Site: brandenburg
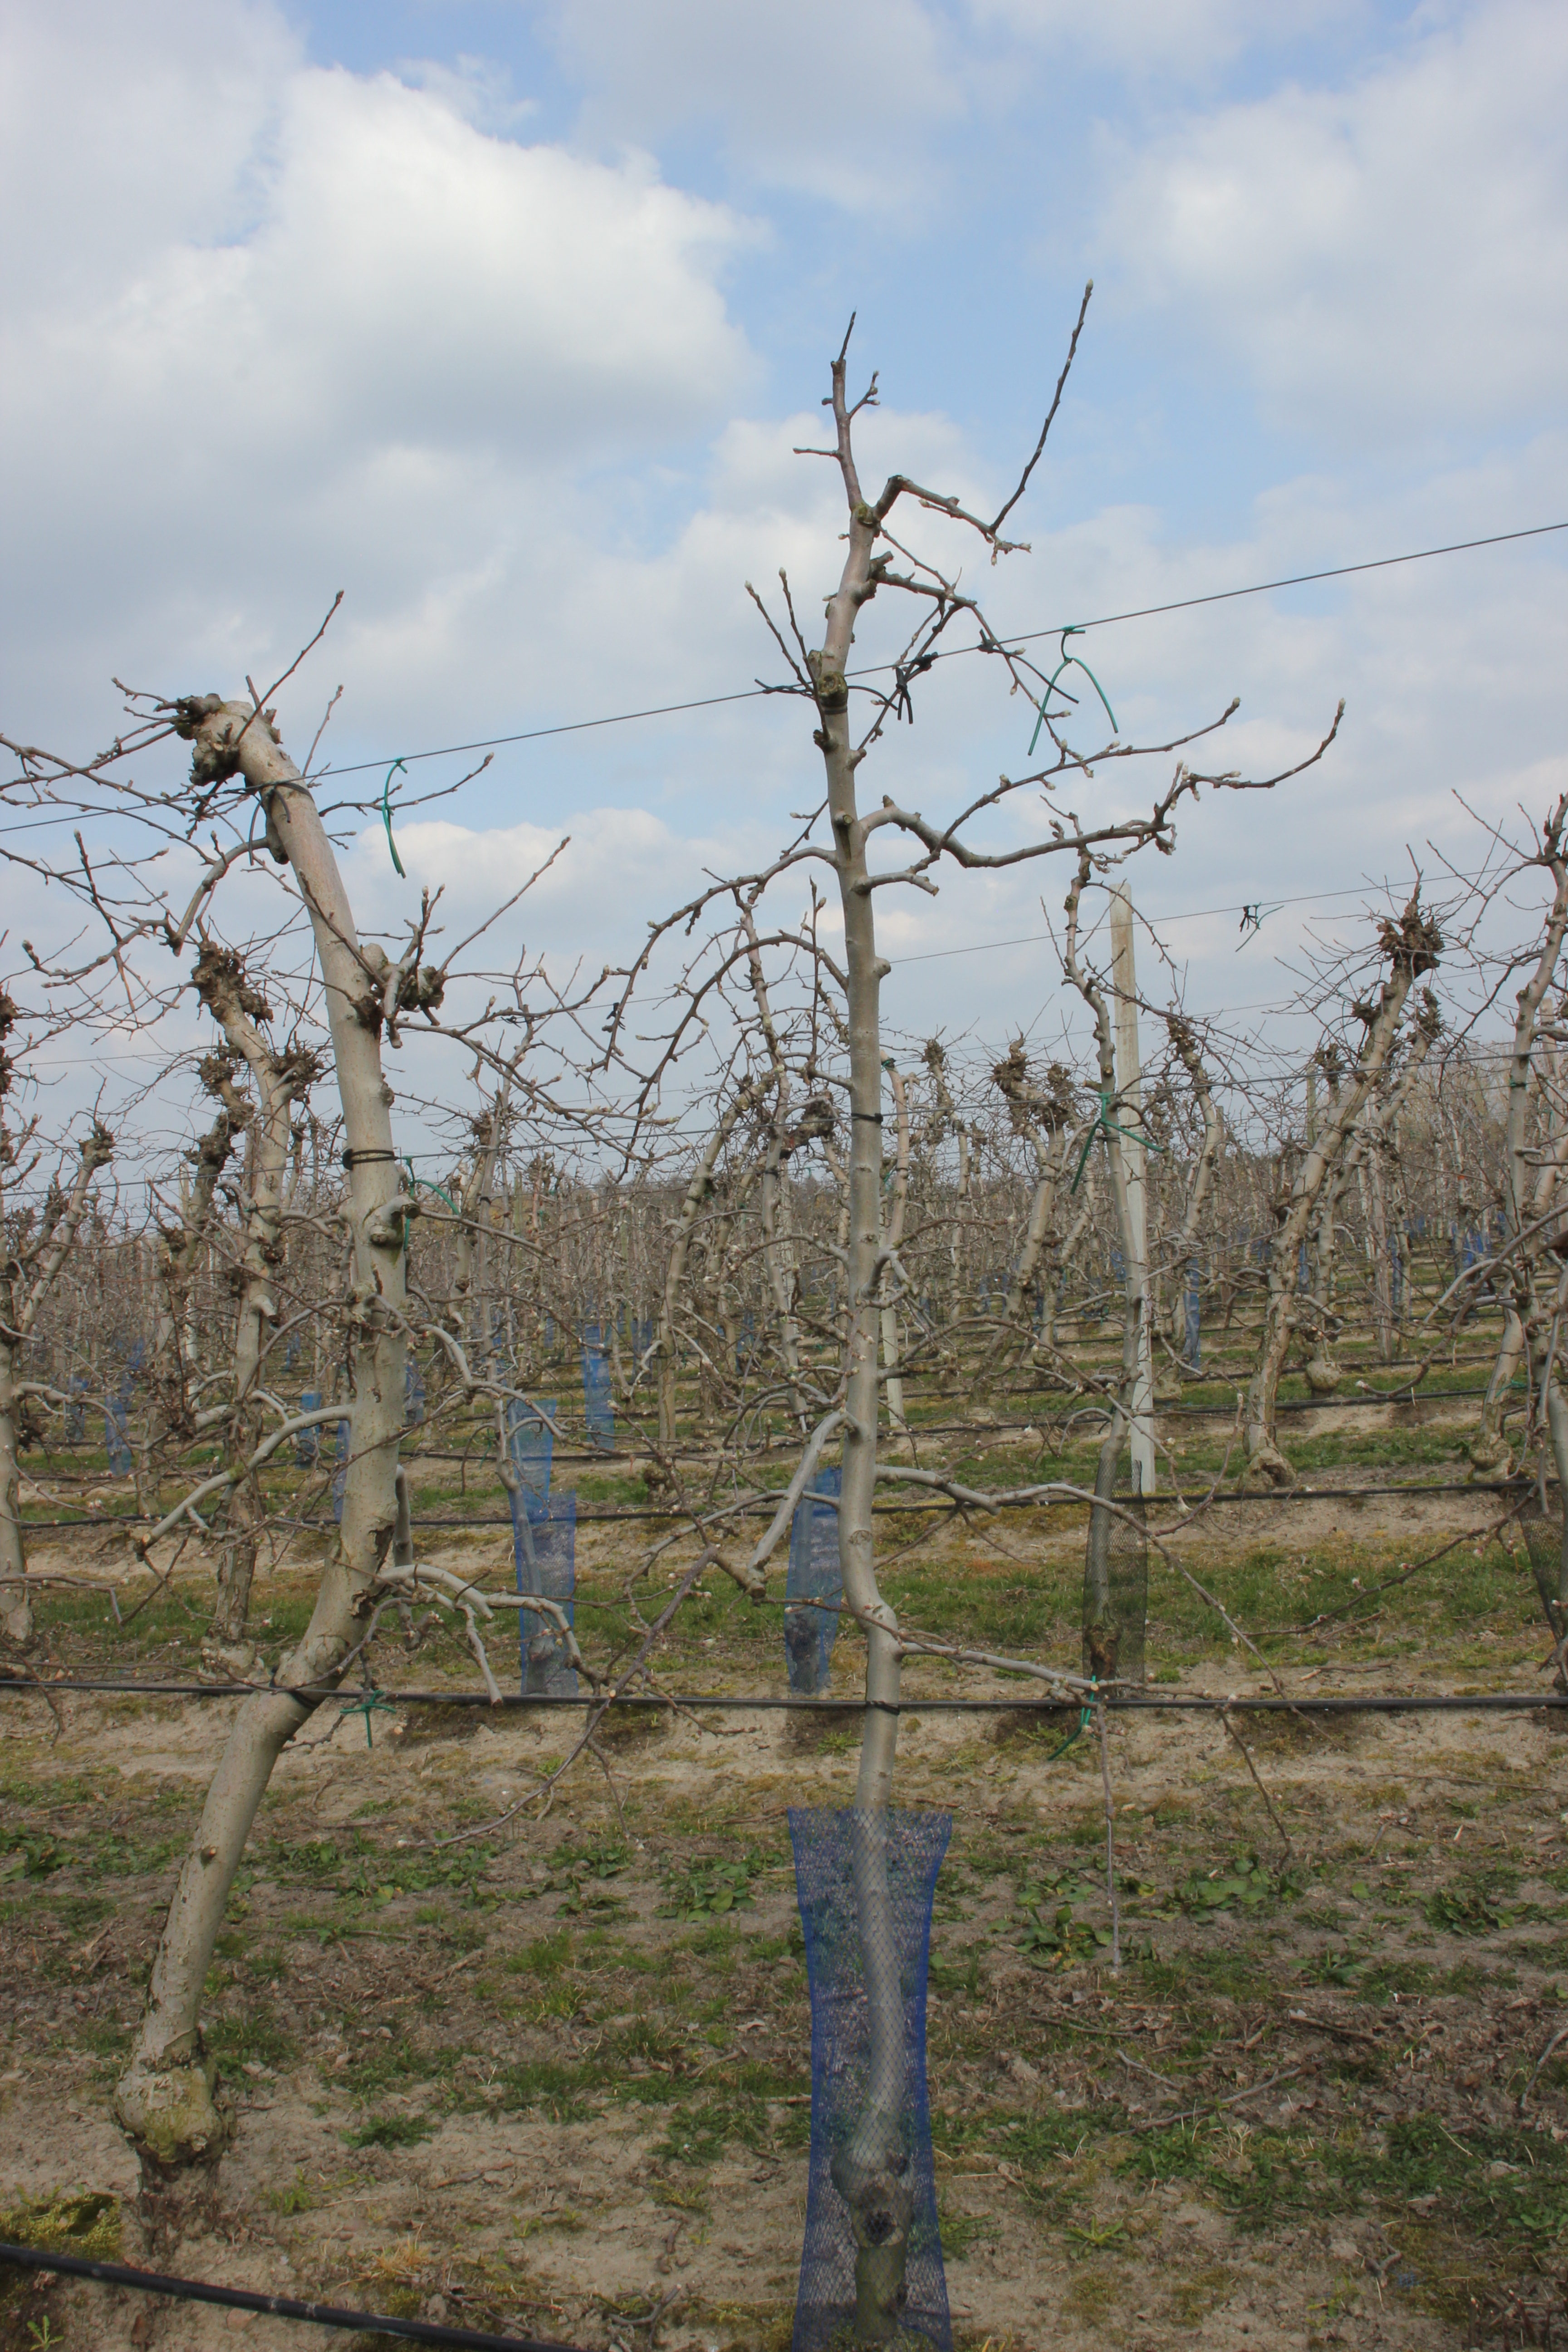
Growth stage (BBCH 03): Bud development